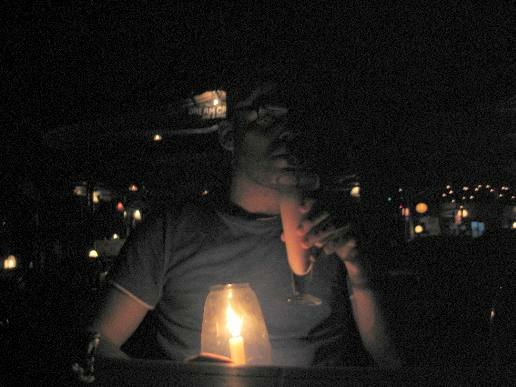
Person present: Yes